Court-martial

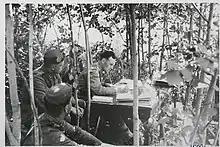
The Field Court Martial of the Finnish 15th Brigade in July 1944

A court-martial (plural "courts-martial" or "courts martial", as "martial" is a postpositive adjective) is a military court or a trial conducted in such a court. A court-martial is empowered to determine the guilt of members of the armed forces subject to military law, and, if the defendant is found guilty, to decide upon punishment. In addition, courts-martial may be used to try prisoners of war for war crimes. The Geneva Conventions require that POWs who are on trial for war crimes be subject to the same procedures as would be the holding military's own forces. Finally, courts-martial can be convened for other purposes, such as dealing with violations of martial law, and can involve civilian defendants.